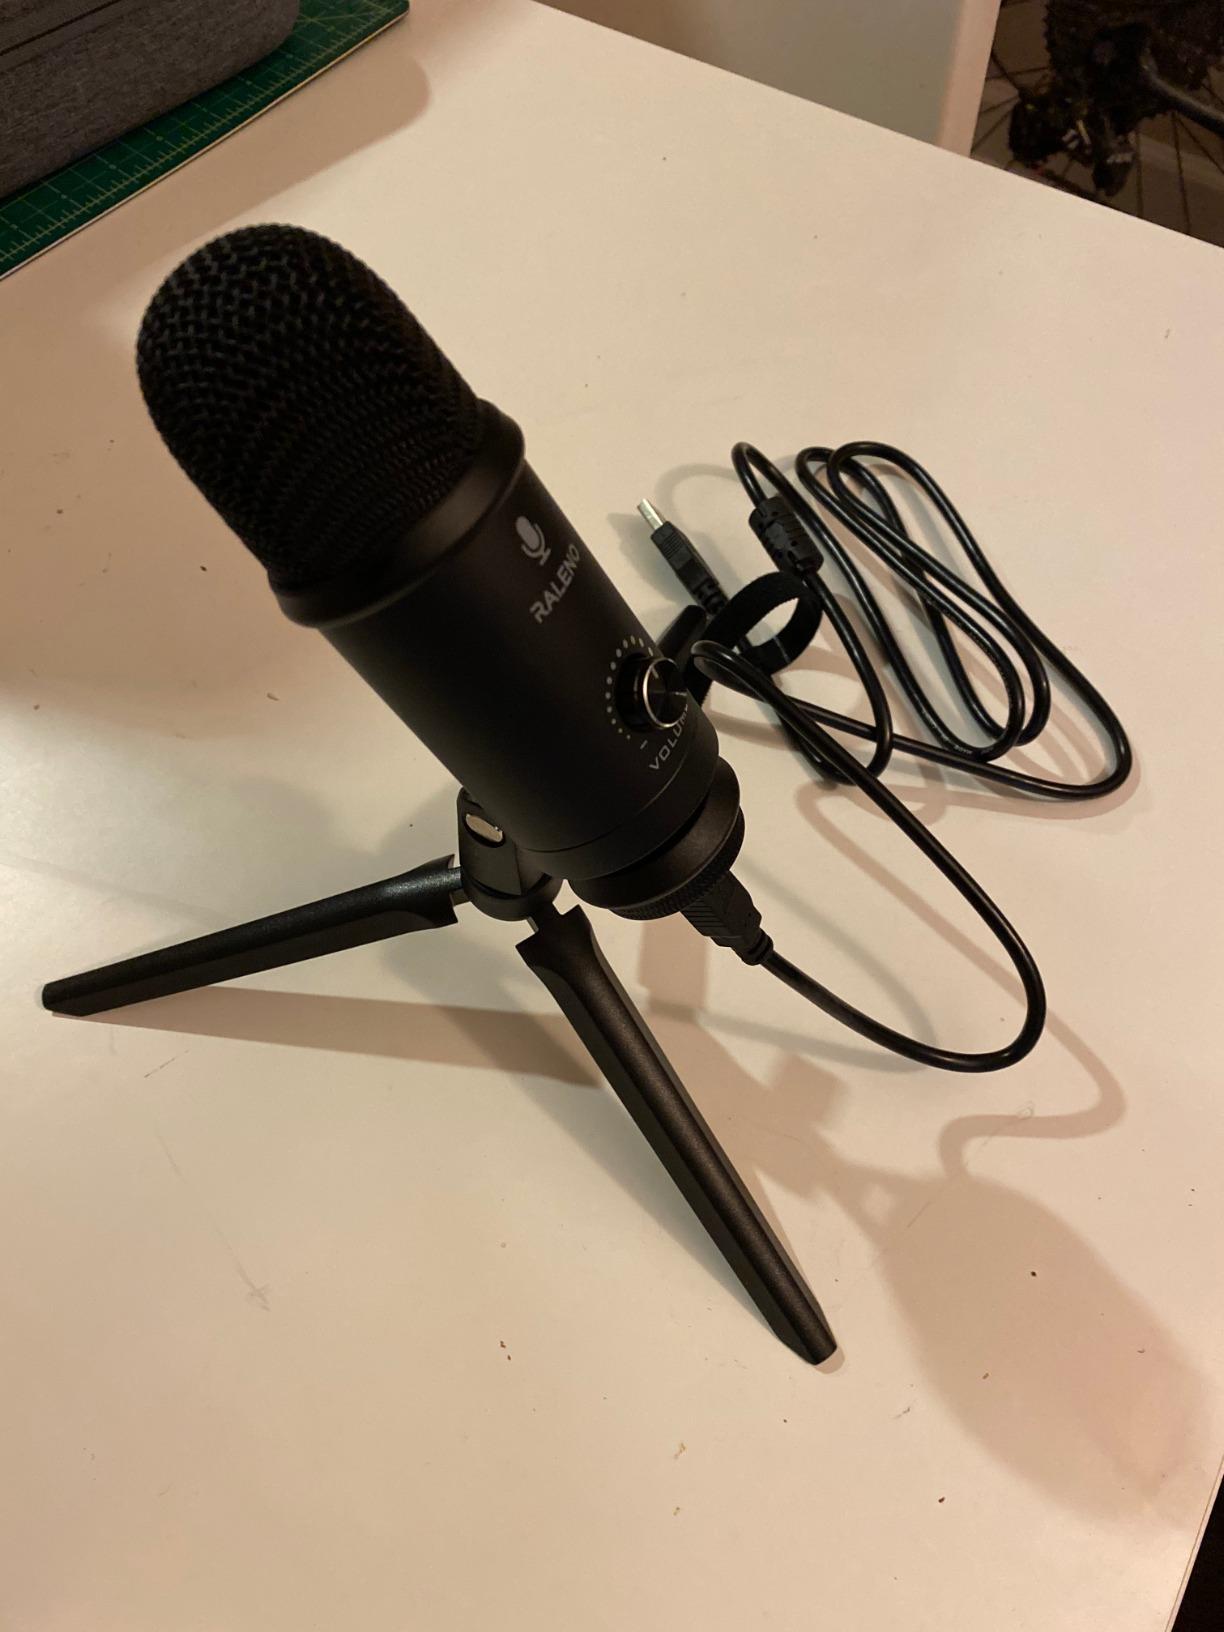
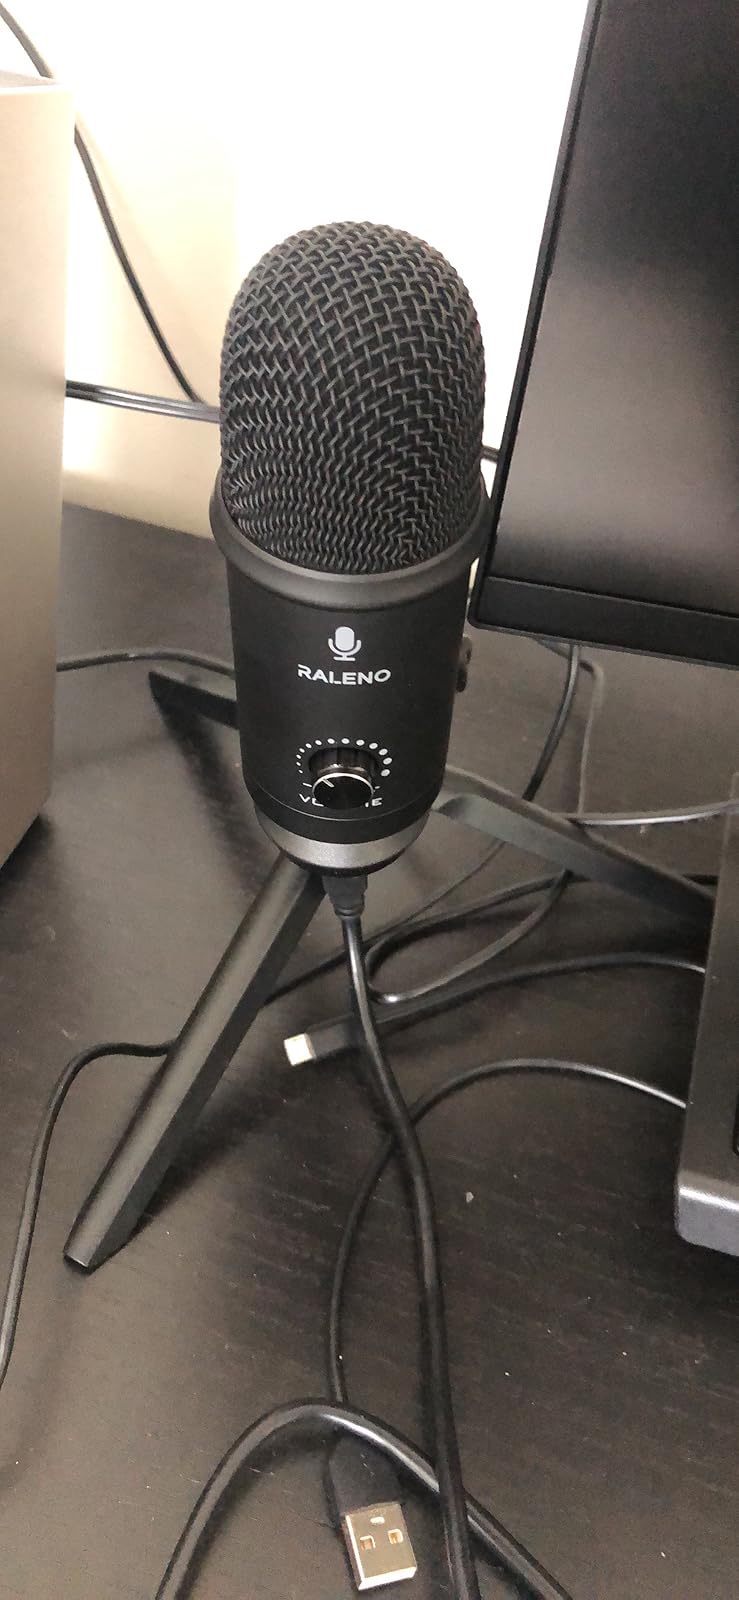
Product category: microphone
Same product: yes